Koppang Church

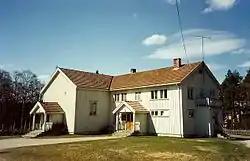
View of the church

Koppang Church is a chapel of the Church of Norway in Stor-Elvdal Municipality in Innlandet county, Norway. It is located in the town of Koppang. It is an annex chapel for the Stor-Elvdal parish which is part of the Sør-Østerdal prosti (deanery) in the Diocese of Hamar. The white, wooden church was built in 1952 using plans drawn up by the architect Ivar Ulvmoen. The church seats about 120 people.